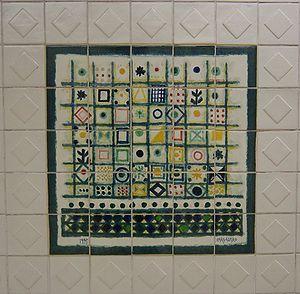
Cet article recense les œuvres d'art installées dans les transports ferroviaires en Île-de-France.
Azulejo géométrique est une œuvre du peintre portugais Manuel Cargaleiro située à Paris dans la station de métro Champs-Élysées - Clemenceau. Il s'agit d'un décor peint sur carreaux de faïence. Azulejos désignant en portugais des carreaux de faïence décorés.
Manuel Cargaleiro est un peintre et céramiste portugais.